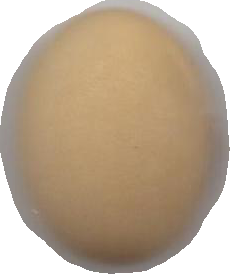
Variety: Anjasmoro